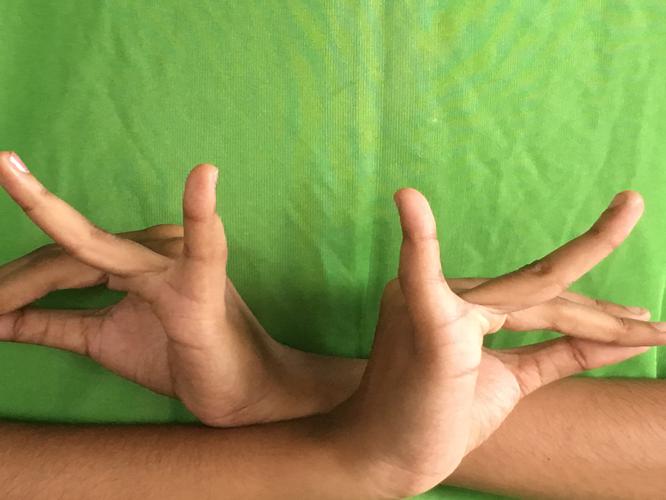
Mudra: Katakavardhana
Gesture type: double_hand